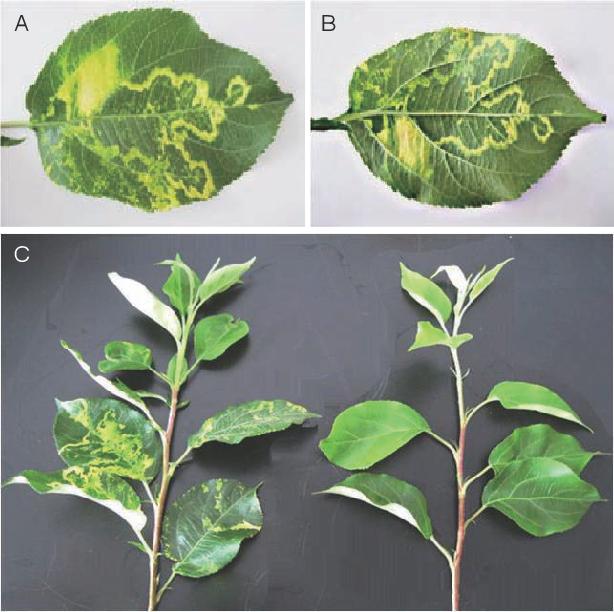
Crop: apple
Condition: mosaic_virus